Cable box (outside)

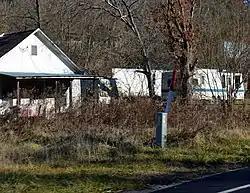
A cable box sits on the roadside in front of a house

A cable box is a metal enclosure (found in the vicinity of a house that has cable service) that connects a house or building to the cable provider. The box is usually located near the connection points for other service connections (electric or telephone). Other locations of the cable box include centralized locations (apartment buildings), lawns, or telephone poles. This feature serves as the demarcation point in which the provider's responsibility ends and the customer's responsibility (cabling and connections) begins.